Newark-on-Trent

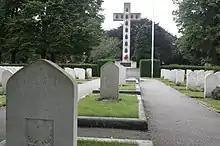
Polish war memorial in Newark Cemetery, with the graves of three Polish Presidents-in-Exile in front of it

After the break with Rome in the 16th century, the establishment of the Church of England, and the dissolution of the monasteries, Henry VIII had the Vicar of Newark, Henry Lytherland, executed for refusing to acknowledge the king as head of the Church. The dissolution affected Newark's political landscape. Even more radical changes came in 1547, when the Bishop of Lincoln exchanged ownership of the town with the Crown. Newark was incorporated under an alderman and twelve assistants in 1549, and the charter was confirmed and extended by Elizabeth I.